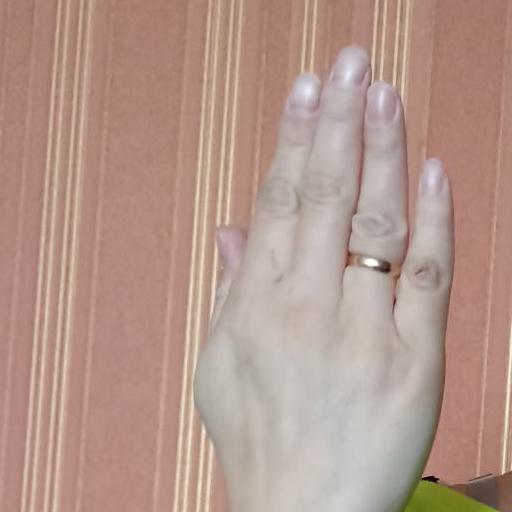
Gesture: stop_inverted